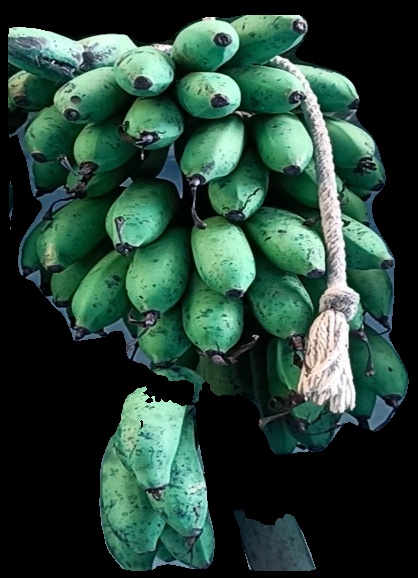
Variety: rasbale
Grade: grade2